Sonic the Hedgehog

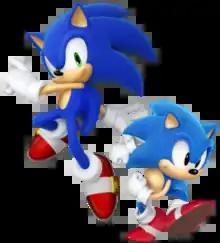
Promotional artwork of Sonic: Ohshima's original design ("left") and Uekawa's "Sonic Adventure" redesign ("right")

With its "Sonic Jam" experiments, Sonic Team began developing a 3D "Sonic" platformer for the Saturn. The project stemmed from a proposal by Iizuka to develop a "Sonic" role-playing video game (RPG) with an emphasis on storytelling. Development moved to Sega's new console, the Dreamcast, which Naka believed would allow for the ultimate "Sonic" game. "Sonic Adventure", directed by Iizuka and released in 1998, was one of the first sixth-generation video games. It introduced elements that became series staples, such as artist Yuji Uekawa's new character designs influenced by comics and animation. In 1999, Iizuka and 11 other Sonic Team members relocated to San Francisco and established Sonic Team USA to develop the more action-oriented "Sonic Adventure 2" (2001). Between the releases, Ohshima left Sega to form Artoon. While both "Adventure" games were well received and the first sold over two million copies, consumer interest in the Dreamcast quickly faded, and Sega's attempts to spur sales through lower prices and cash rebates caused escalating financial losses.